Les Rallizes Dénudés

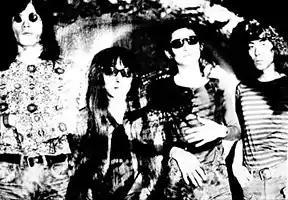
Les Rallizes Dénudés in 1974. Left to right: , Takashi Mizutani, Shunichiro Shoda, Takeshi Nakamura

were a Japanese experimental noise rock band formed in 1967 in Kyoto, Japan. They gained a reputation many years after their breakup as one of Japan's most legendary experimental bands, and were a forcible influence on the noise rock scene within Japan and abroad. Much of their popularity comes from their enigmatic, mysterious presence on and off stage, a scarcity of official releases and information on the band, an abnormally high number of live bootlegs from throughout their career, and a strong cult following.